Winter Gardens Theatre

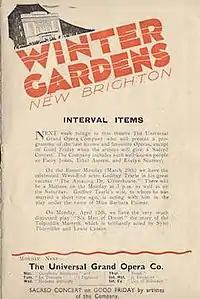
1937 advertisement

The Winter Gardens Theatre was a theatre and later a cinema in New Brighton on Merseyside. Located in a tourist area close to the New Brighton Tower it catered to both locals and holidaymakers. Originally constructed in 1908, it was rebuilt in 1931 and increasingly used for showing films. These continued until 1959 when it shut as part of nationwide fall in film attendances. Used as bingo hall in the 1960s, it then stood empty for many years before being demolished in 1991. It had a capacity of 1,400 seats.